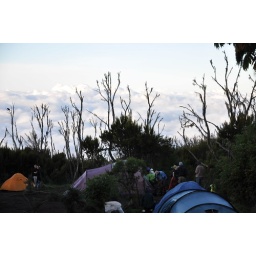
3000m, and above the cloud already. Huge heather with tree beard